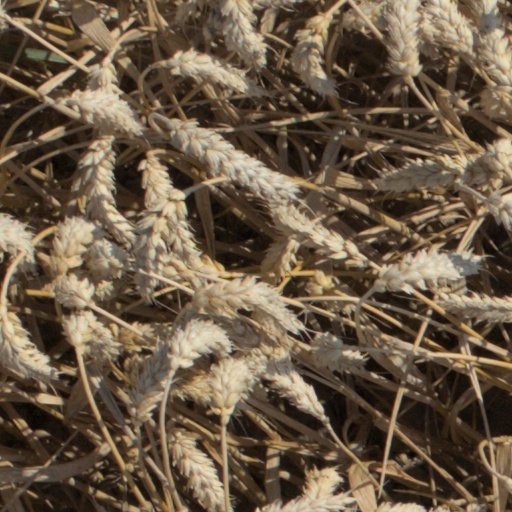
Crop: wheat